Ridley Scott

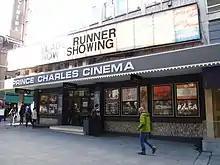
"Blade Runner: The Final Cut" showing at Prince Charles Cinema in Leicester Square, London in 2015

In 1968, Ridley and his younger brother Tony Scott – who would also go on to become a film director – founded Ridley Scott Associates (RSA), a film and commercial production company. Working alongside Alan Parker, Hugh Hudson and cinematographer Hugh Johnson, Ridley Scott made many commercials at RSA during the 1970s, including a 1973 Hovis bread advertisement, "Bike Round" (underscored by the slow movement of Dvořák's "New World" symphony rearranged for brass), filmed in Gold Hill, Shaftesbury, Dorset. A nostalgia themed television advert that captured the public imagination, it was voted the UK's favourite commercial in a 2006 poll. In the 1970s the Chanel No. 5 brand needed revitalisation having run the risk of being labelled as mass market and passé. Directed by Scott in the 1970s and 1980s, Chanel television commercials were inventive mini-films with production values of surreal fantasy and seduction, which "played on the same visual imagery, with the same silhouette of the bottle."